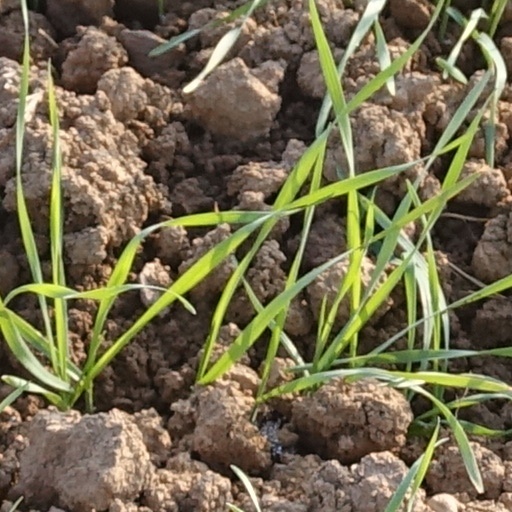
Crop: wheat